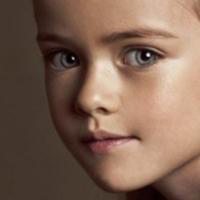
Age group: age 01-10